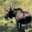
Label: deer